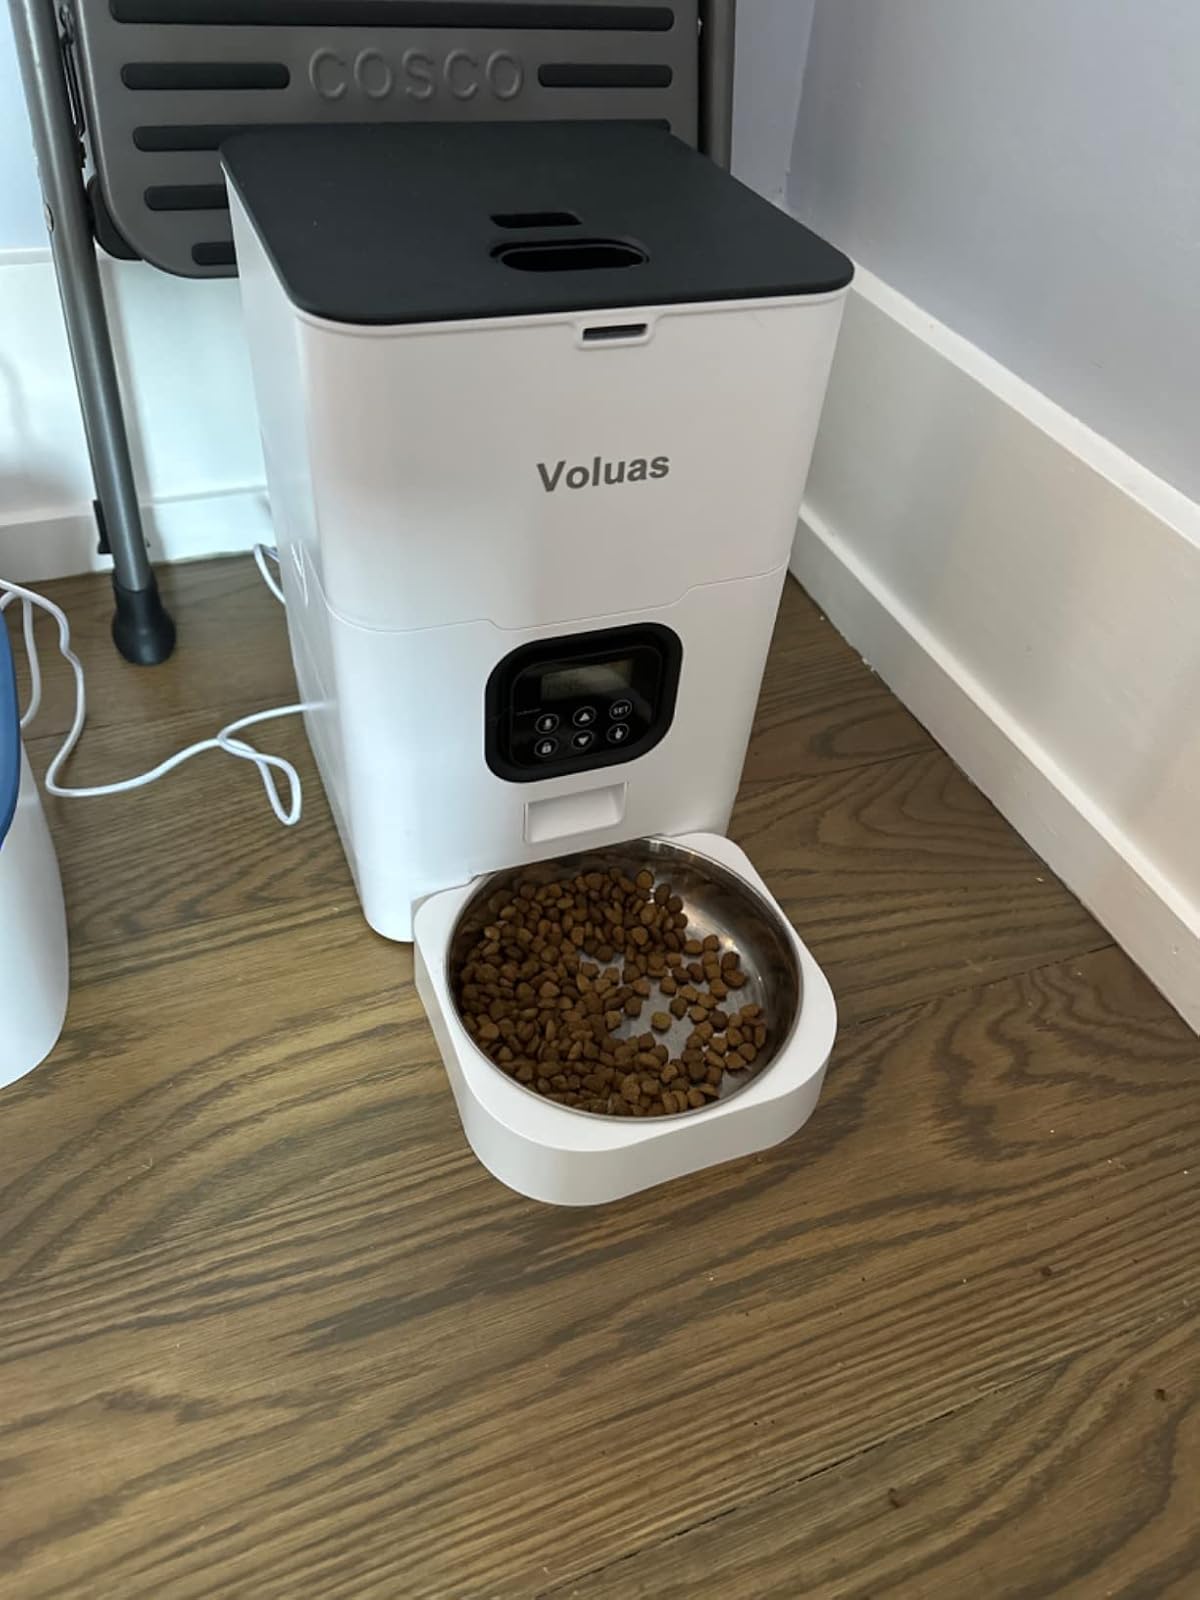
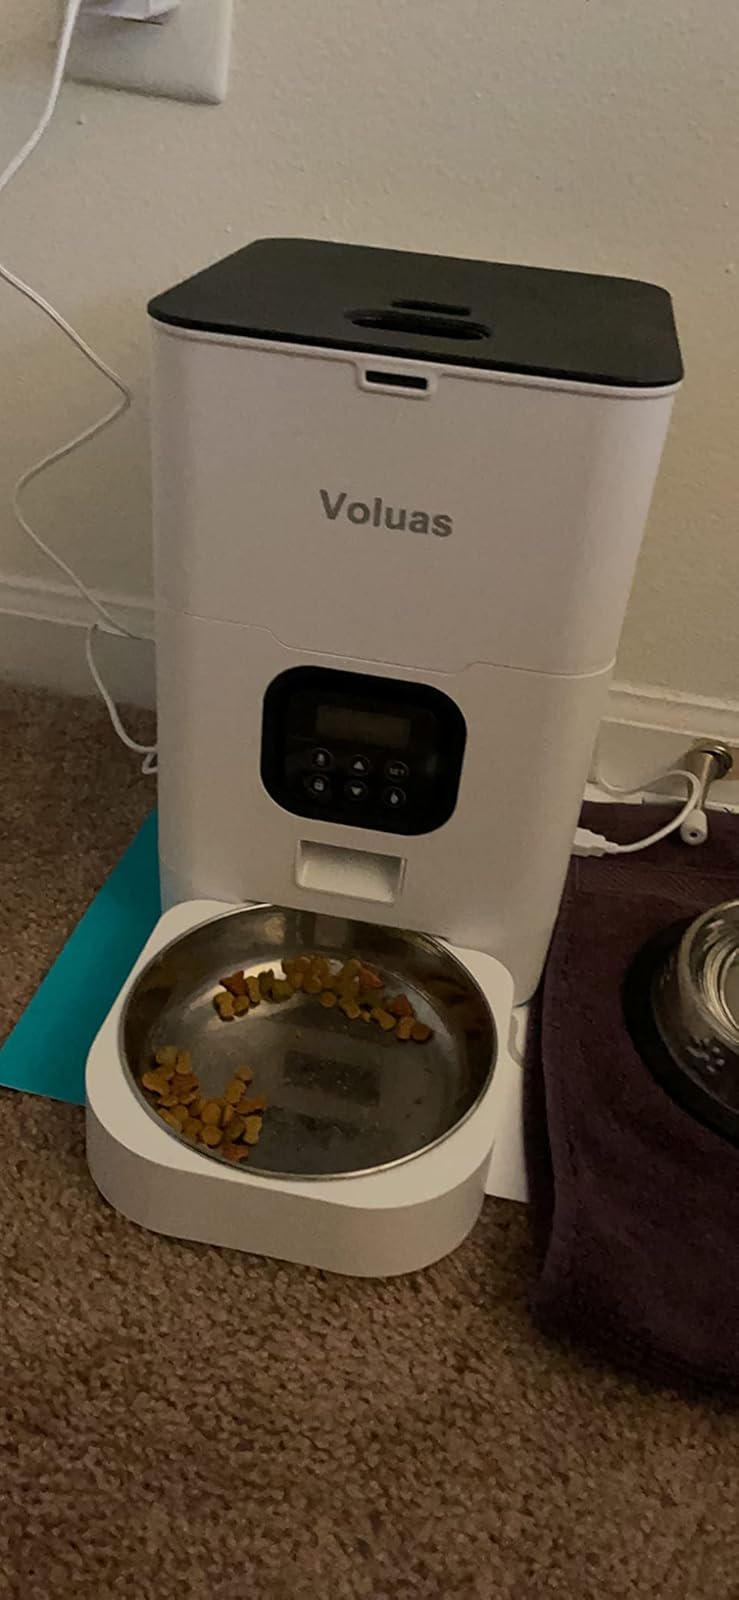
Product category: items_feeder
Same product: yes